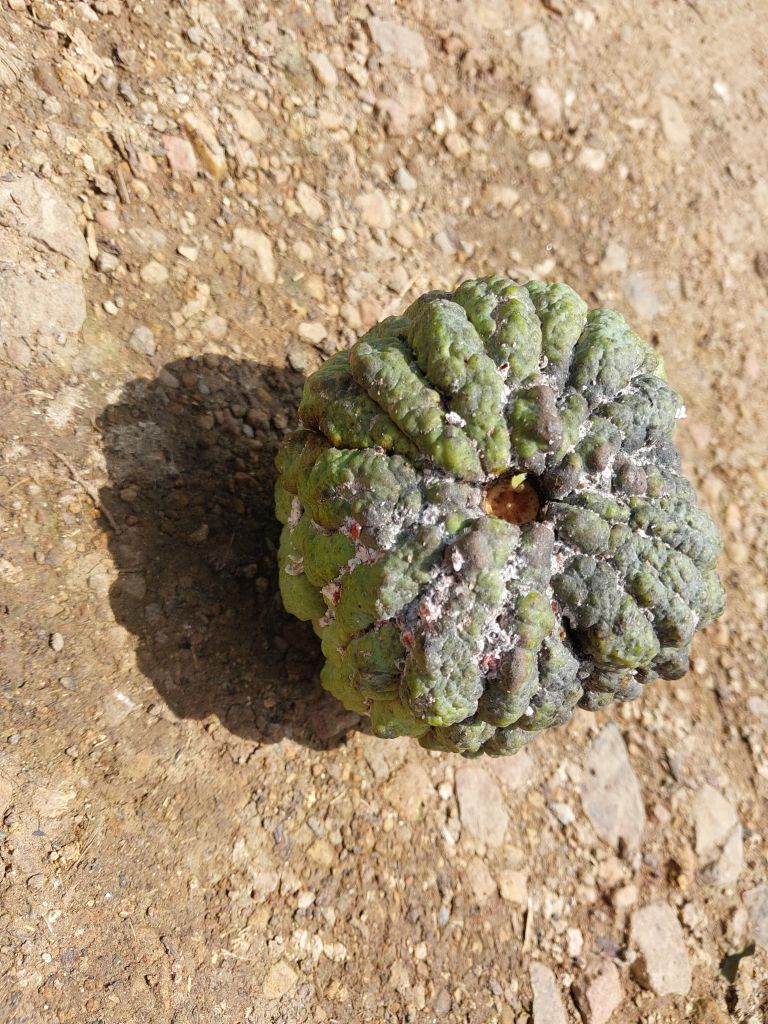
Disease label: Blank Canker